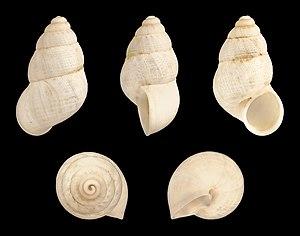
Les Pomatiidae, appelés Pomatiasidae dans les anciennes classifications, forment une famille de mollusques gastéropodes terrestres appartenant à l'ordre des mésogastéropodes ou des Littorinimorpha suivant les classifications.